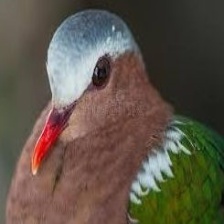
Species: GREEN WINGED DOVE
Scientific name: CHALCOPHAPS INDICA